Ben Sawyer Bridge

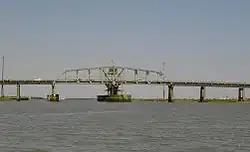
The Ben Sawyer Bridge in 2008, with its original swing-span section

The Ben Sawyer Bridge is a swing bridge that connects the town of Mount Pleasant with Sullivan's Island in South Carolina. The bridge swings on its central axis to open for boat traffic which is too tall to clear the bridge, and has an operator's house in the center of the swing span from which a tender can operate the bridge. The bridge was originally constructed in 1945, but the steel superstructure for the approach spans and swing span was replaced in 2010, albeit retaining the same general appearance.